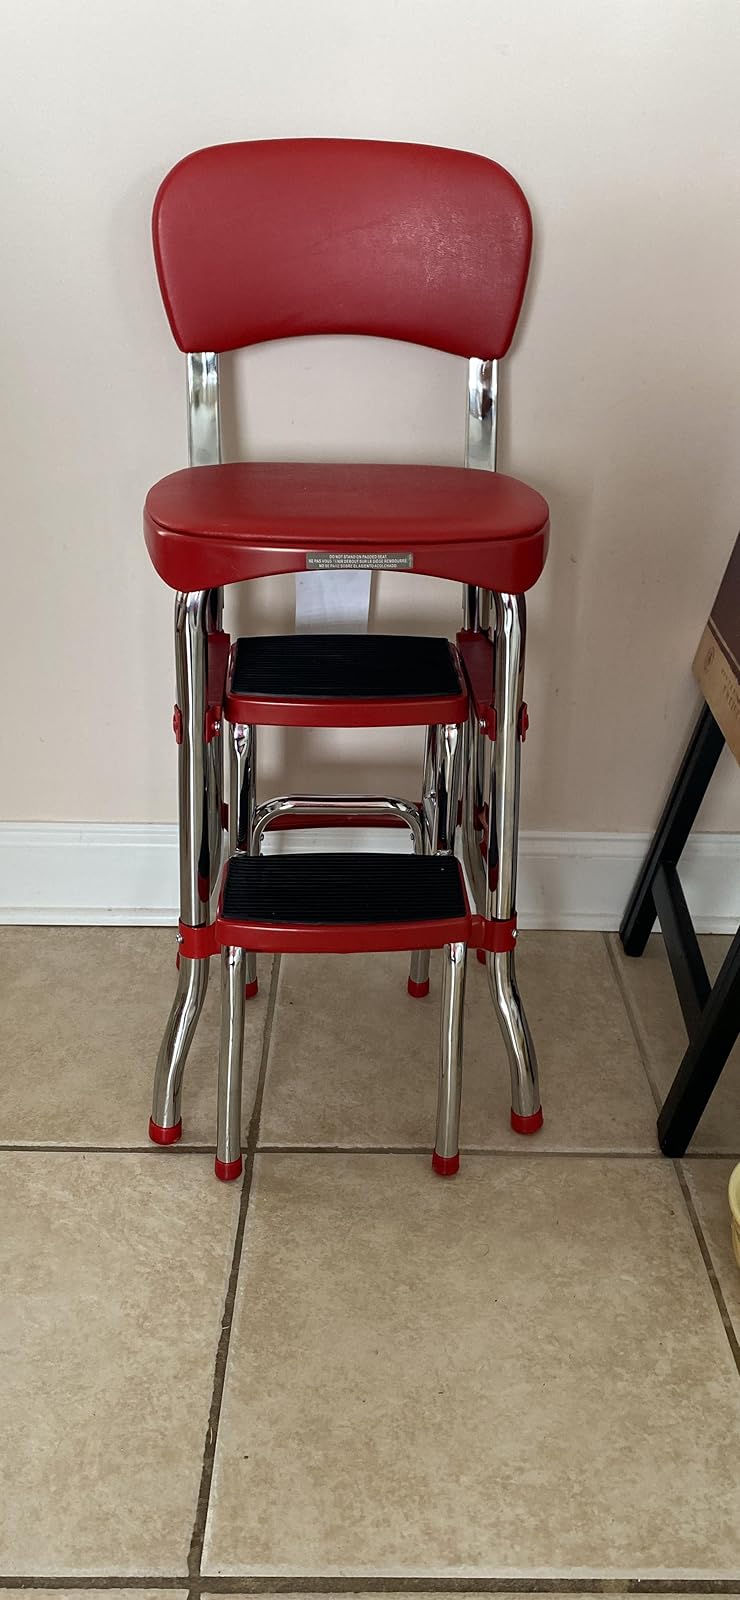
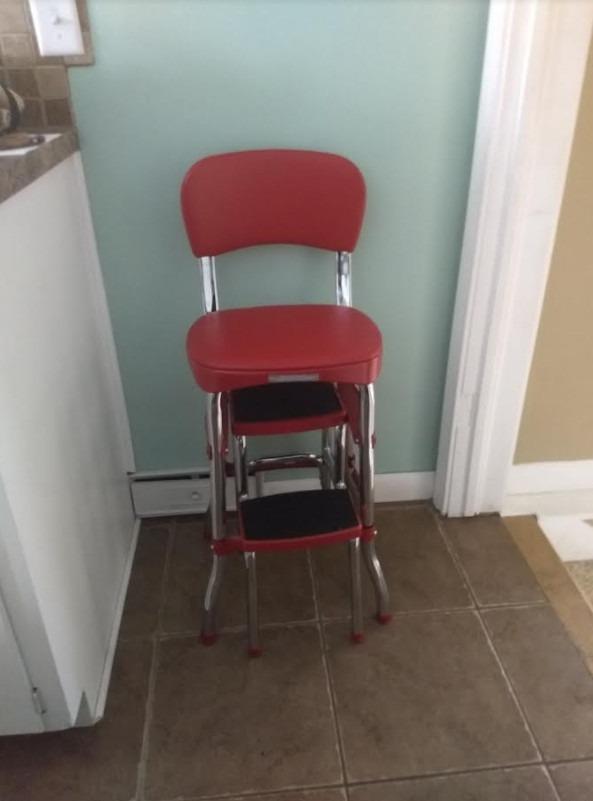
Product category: items_chair
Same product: yes